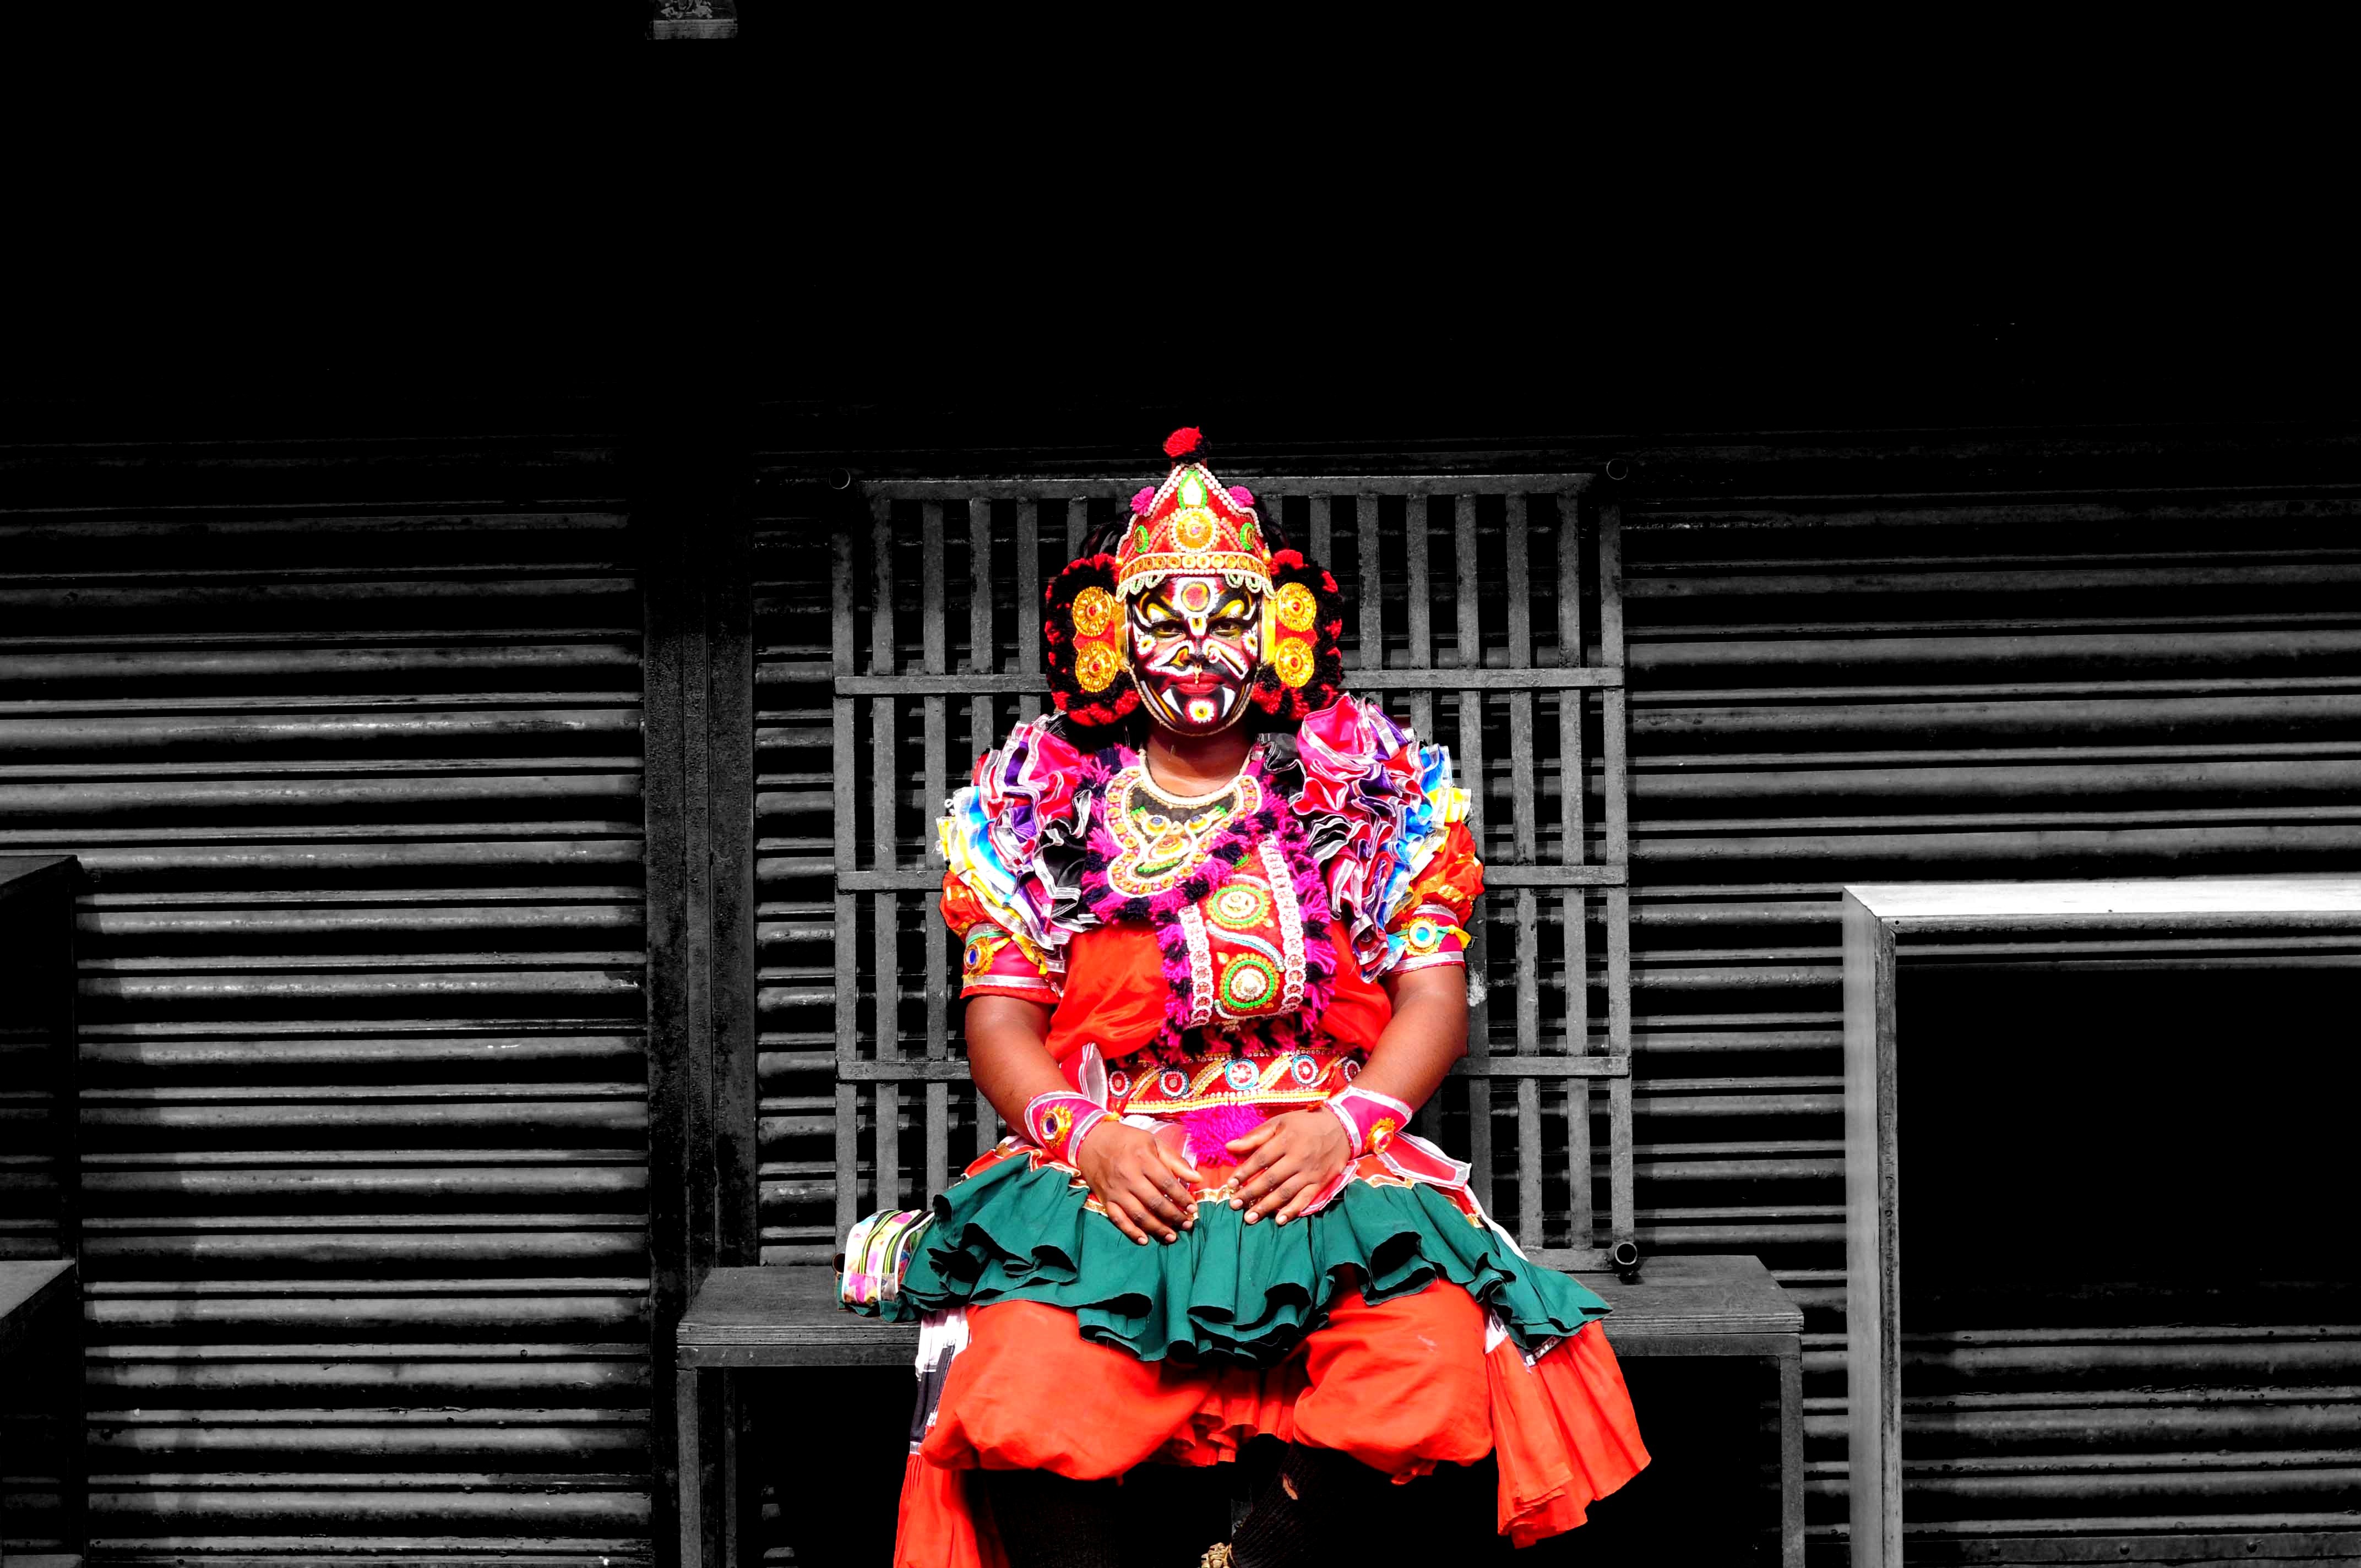
red, color, performance art, performing arts